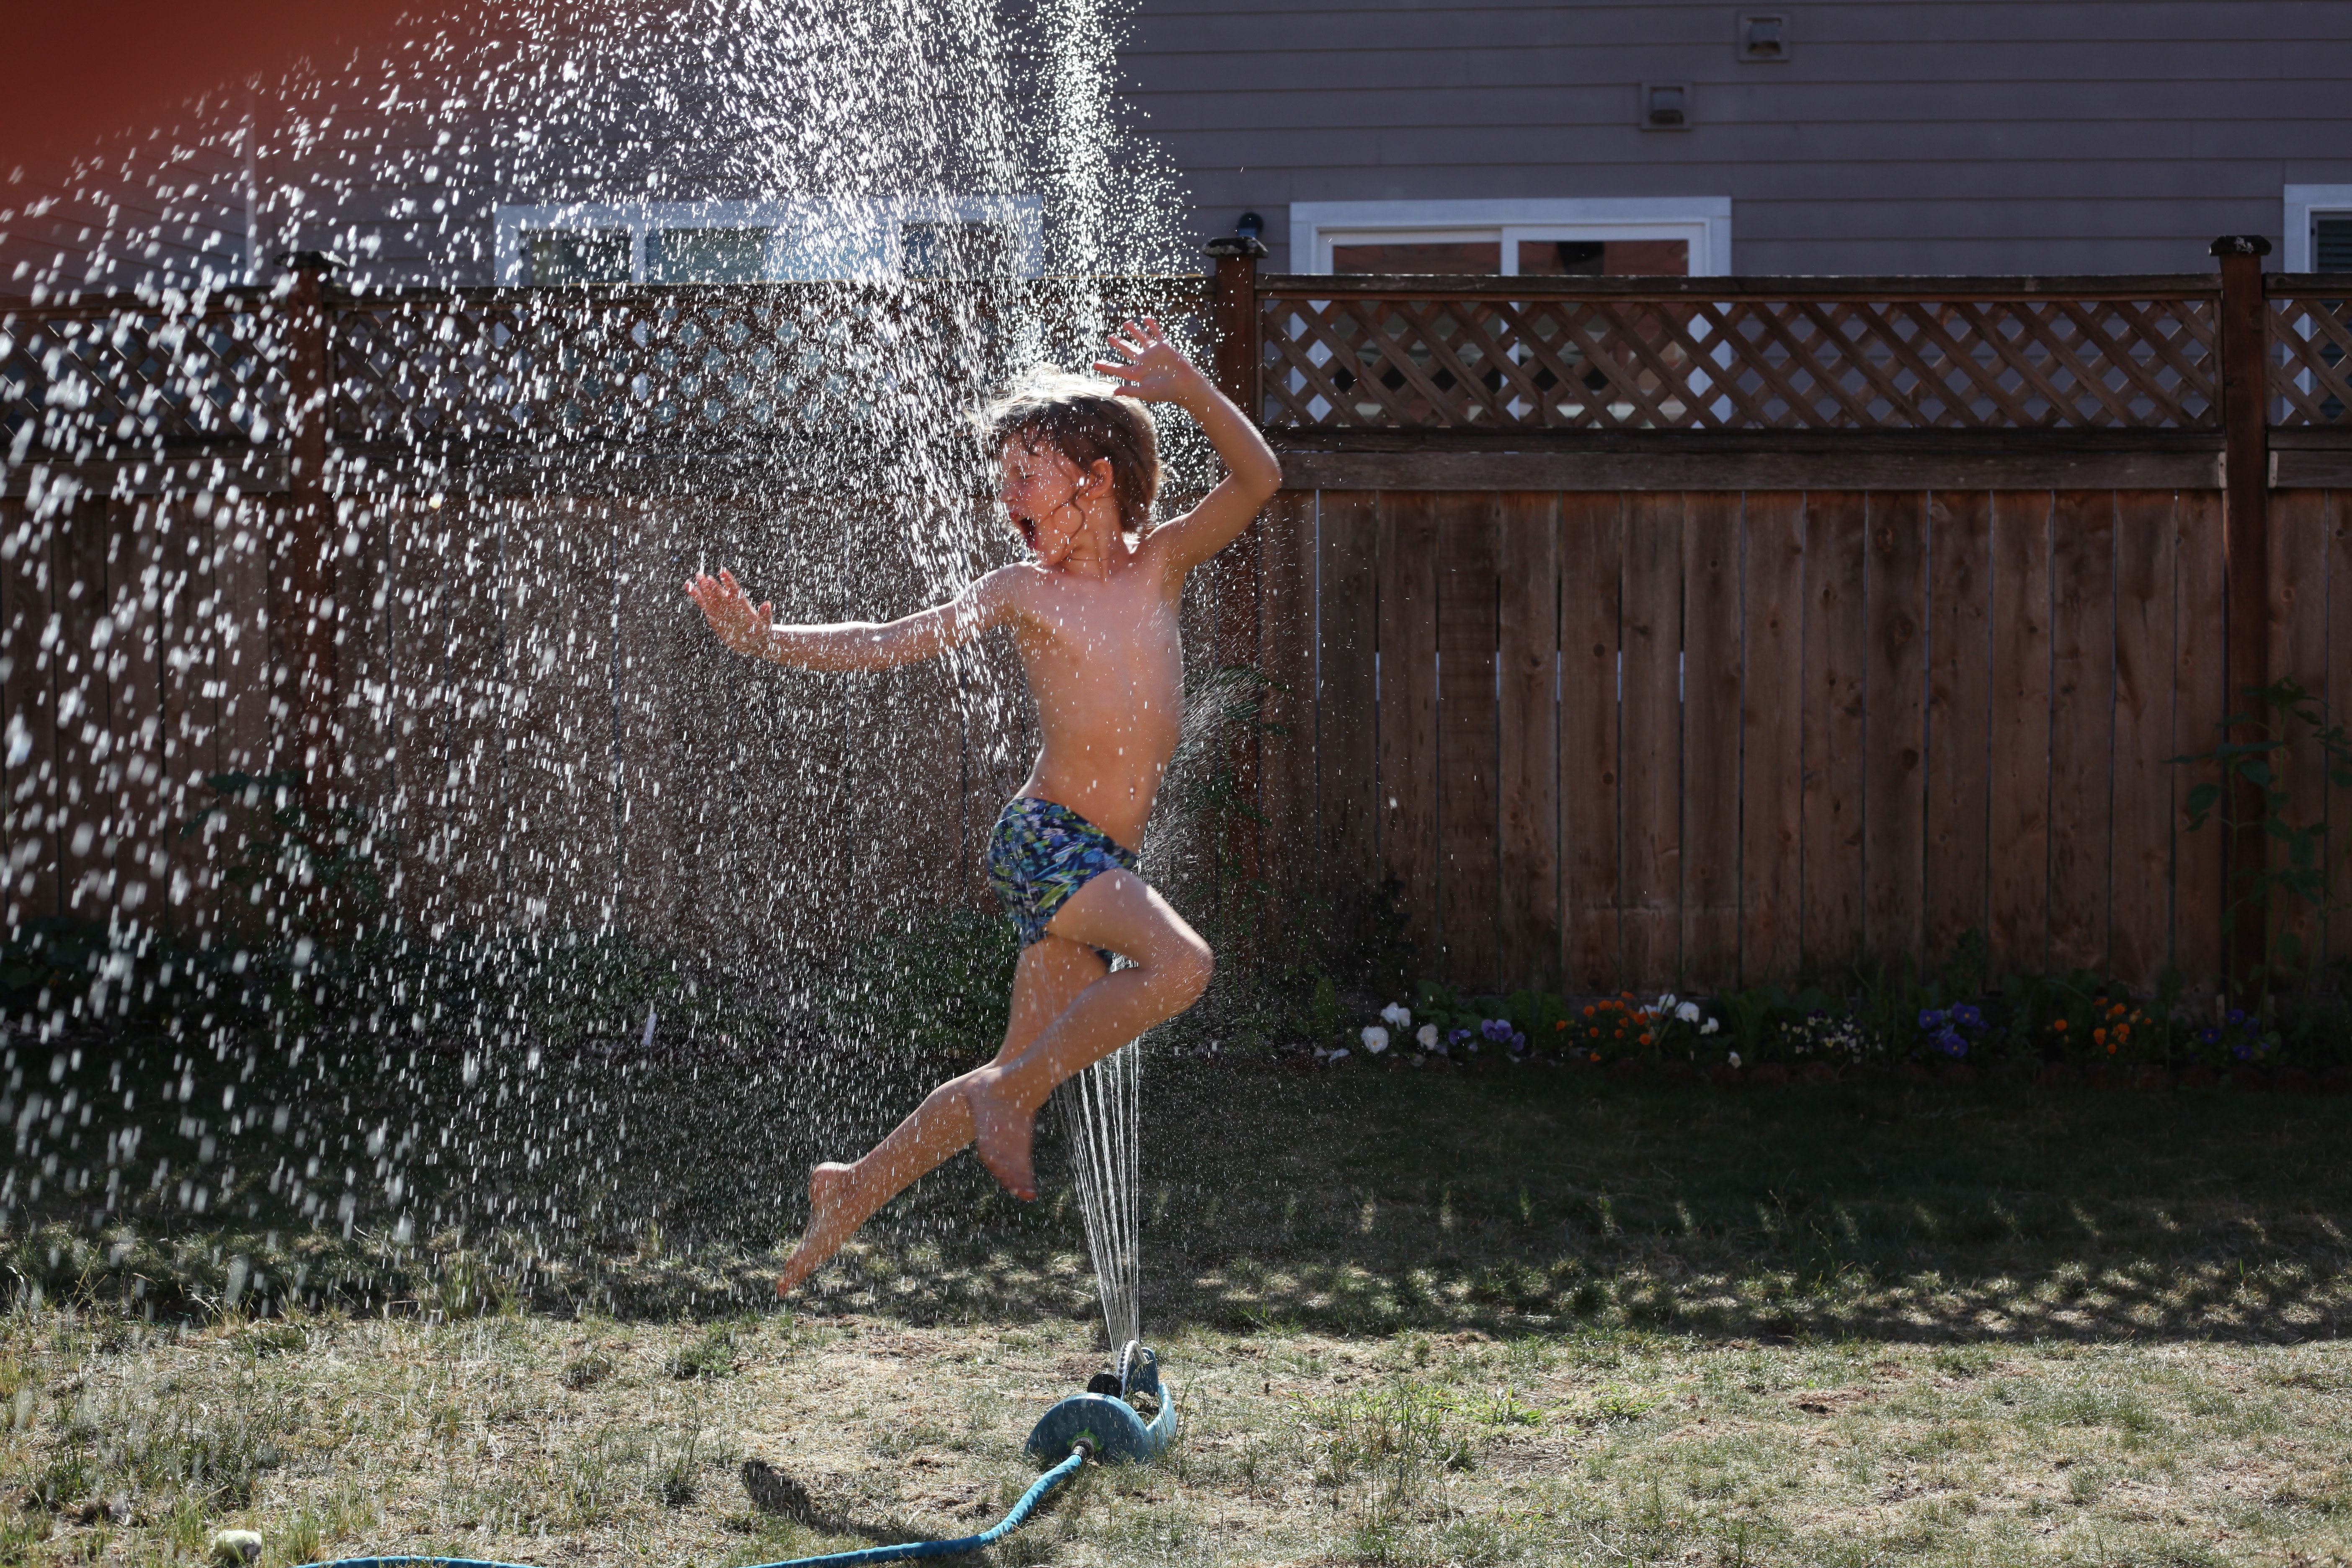
water, fun, rain, play, water feature, leisure